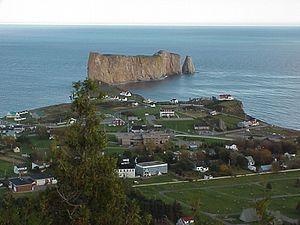
Une vue aérienne du village de Percé, Québec et son fameux rocher, prise du Mont-Sainte-Anne.